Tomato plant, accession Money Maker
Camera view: bottom (45 deg); turntable rotation: 210 degrees
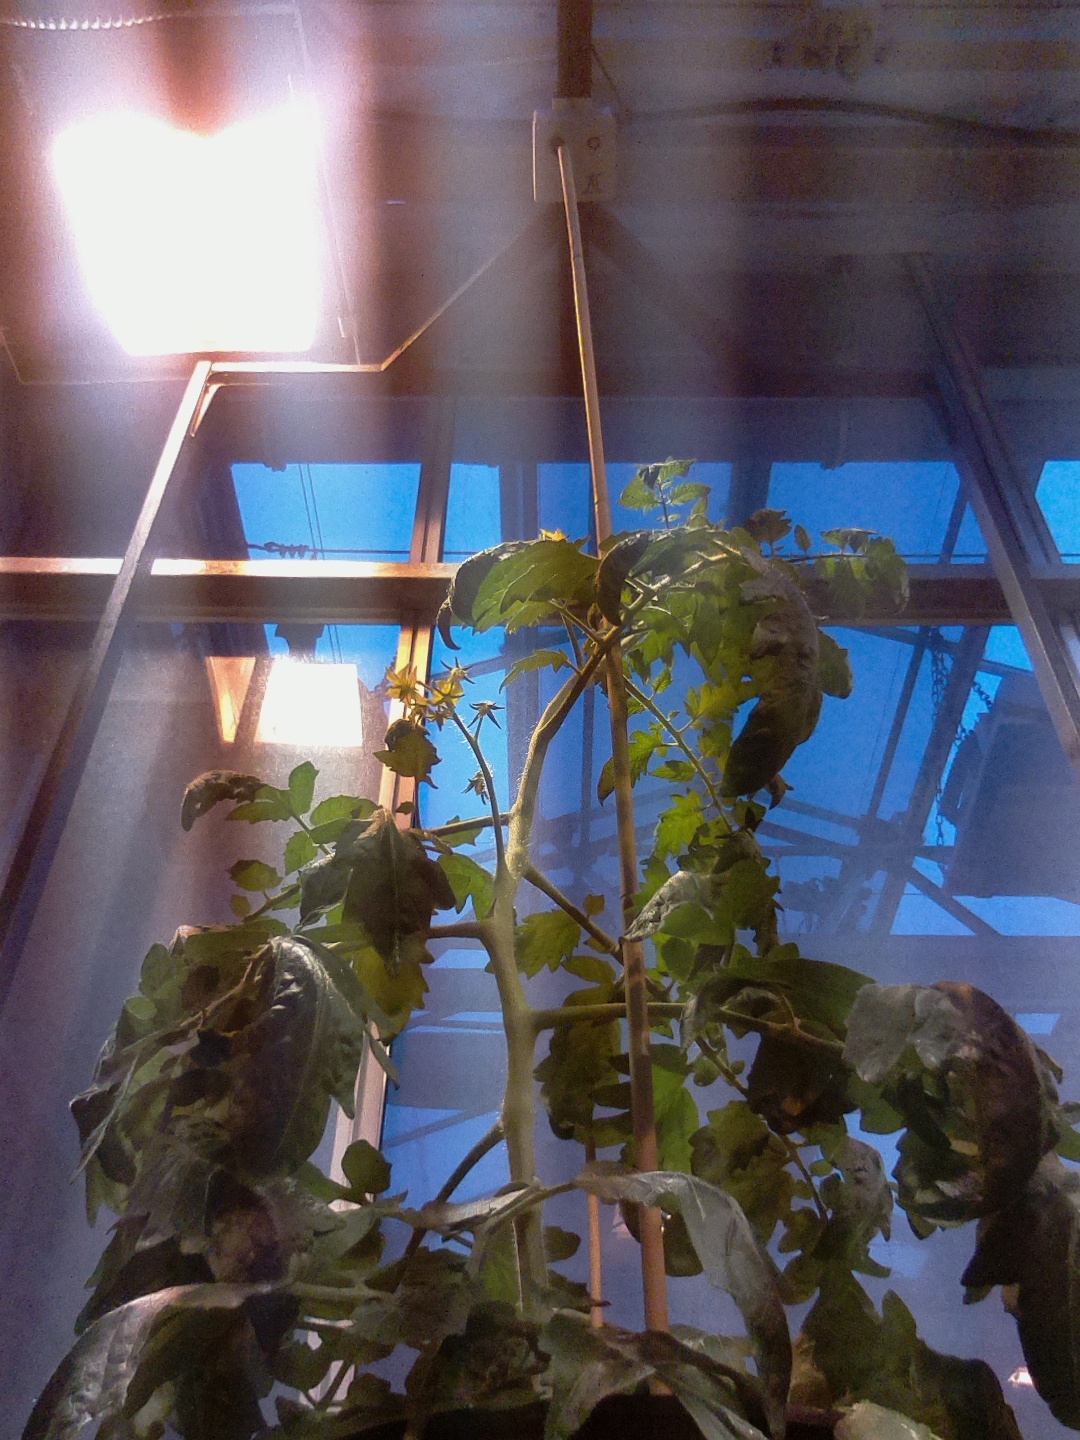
BBCH growth stage 68: Full flowering, 80%-90% of flowers open, more petals falling